The Cyclotron

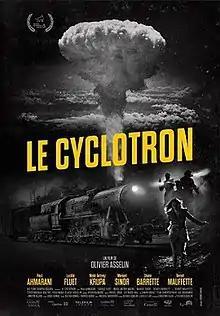
Theatrical release poster

The Cyclotron is a Canadian historical drama film, directed by Olivier Asselin and released in 2016. The film stars Lucille Fluet as Simone, an Allied spy in World War II who is trying to prevent German military officer König (Paul Ahmarani) from obtaining the technology that would enable the Germans to build an atomic bomb.